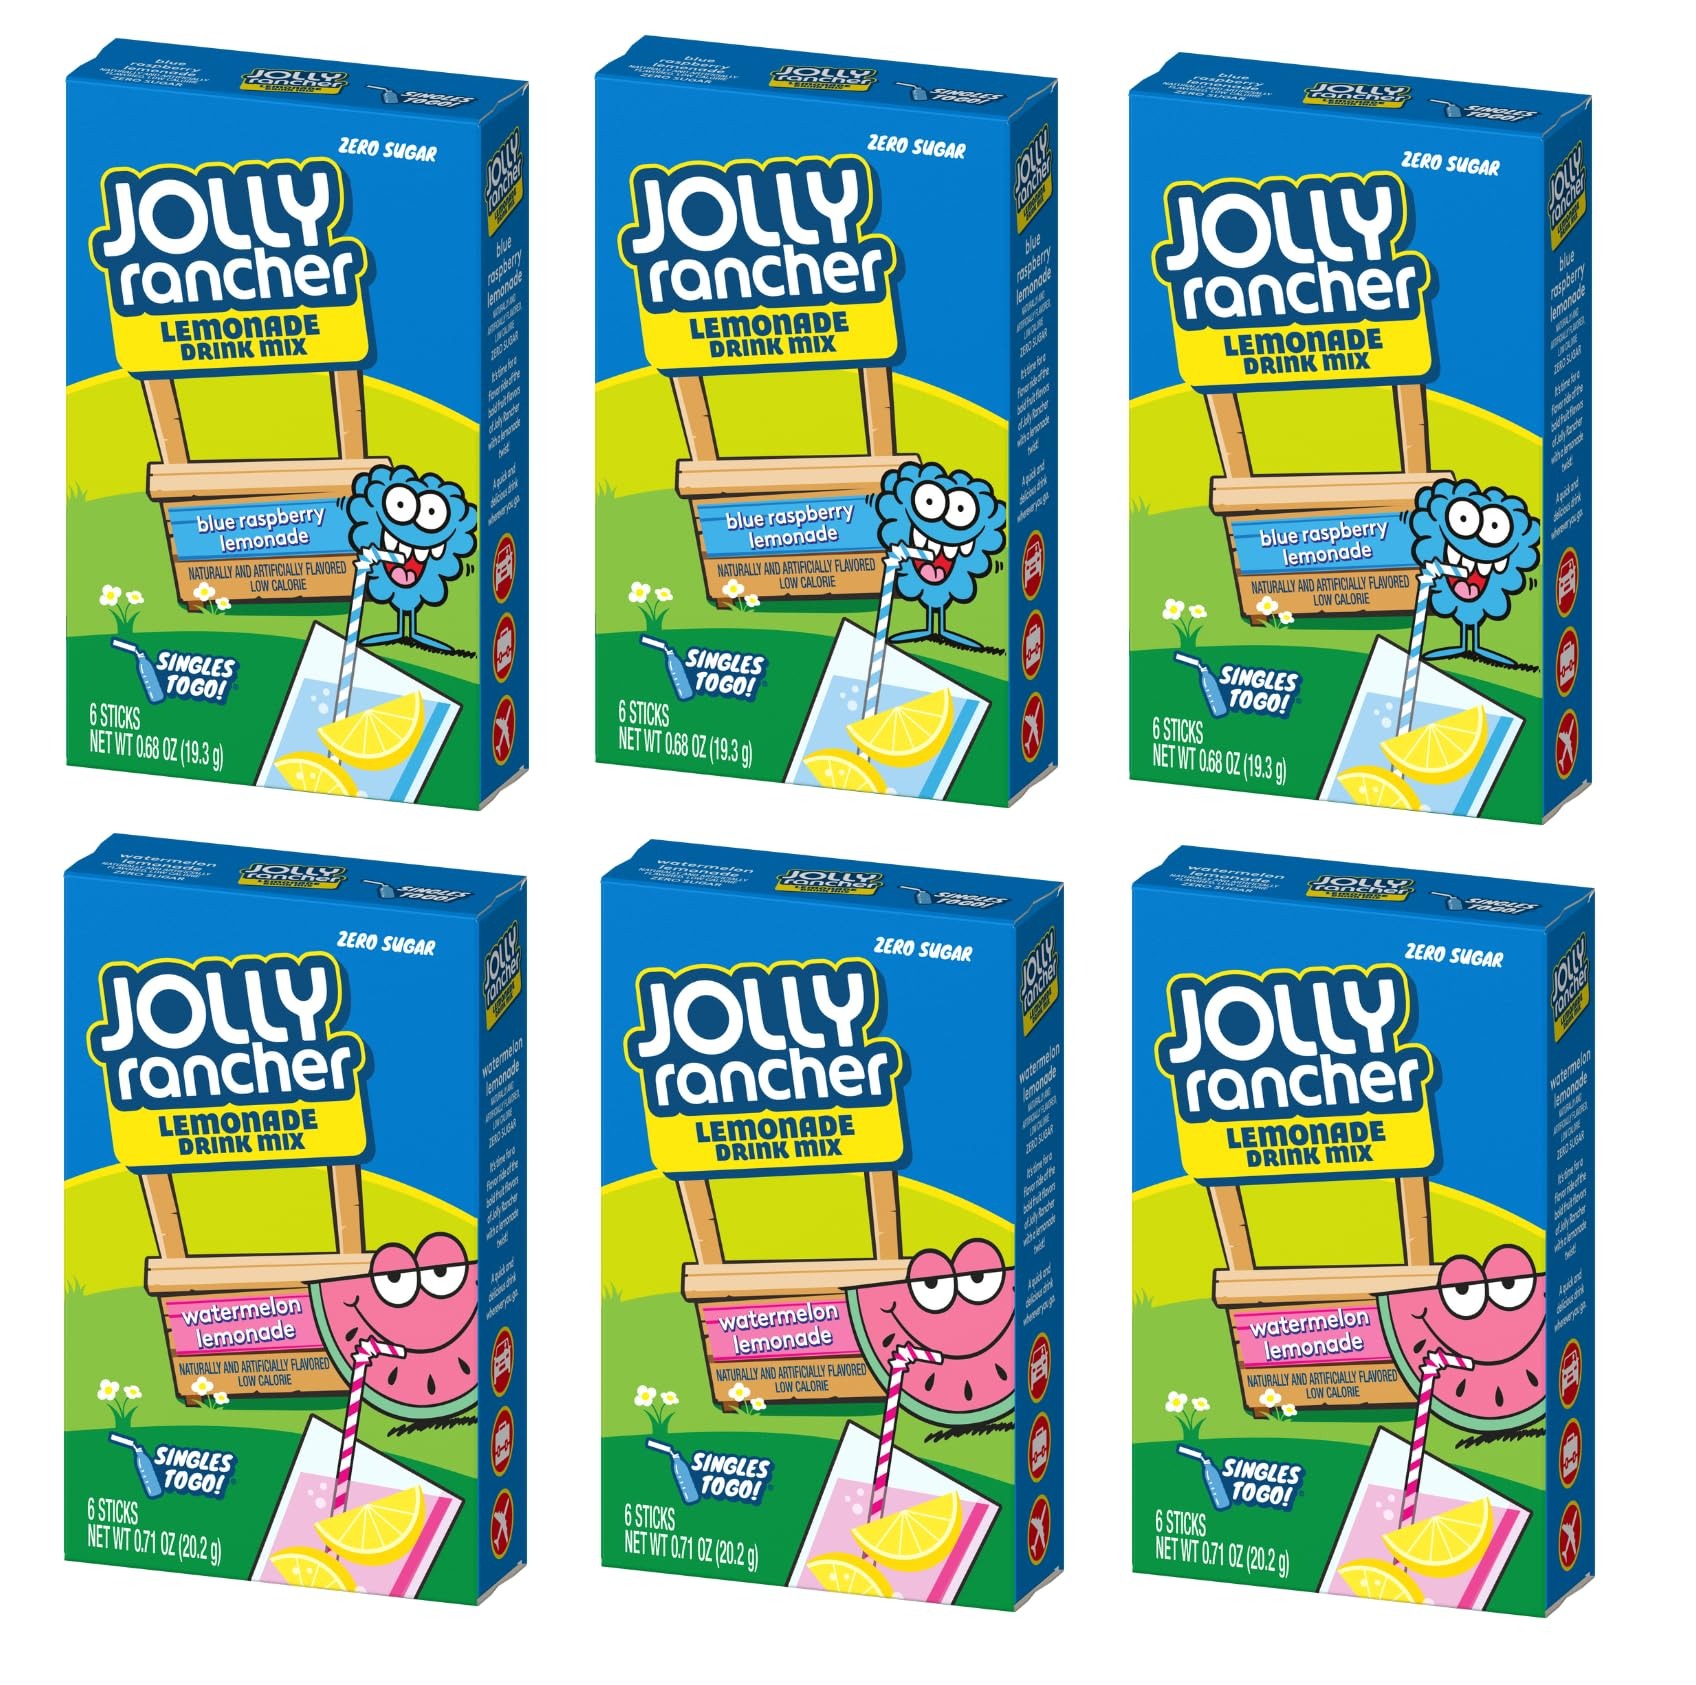
Item Name: SINGLES TO GO! Jolly Rancher Drink Mix Lemonade Variety Pack, 3 Blue Raspberry Lemonade and 3 Watermelon Lemonade (Pack of 6)
Bullet Point 1: 36 Total Servings: This bundle comes with 6 boxes that each have 6 packets giving you 36 total servings
Bullet Point 2: Varied flavors - Start your day off with refreshing Blue Raspberry Lemonade, indulge in a mid-day pick-me-up with Watermelon Lemonade, or make it through the night with both flavors! Get creative and mix them together for an unbeatable combo
Bullet Point 3: Deliciously fruity and sweet - Enjoy the irresistible taste of tangy Lemonade with a tantalizing twist. Our Jolly Rancher Singles To Go Drink Mix delivers just the right amount of sugary delight with every sip
Bullet Point 4: Vibrant flavor in every sip - Our amazing flavors bring cheerfulness to each day! They ice-packed with goodness that tantalize your taste buds with every sip. Perfect for lunchboxes, picnics, camping trips or just any time you want a burst of fruity flavor
Product Description: Introducing Jolly Rancher Singles To Go Drink Mix Lemonade Variety Pack, the perfect way to experience the delicious flavor of Jolly Rancher candy in a convenient drink mix. This variety pack includes 3 boxes of Blue Raspberry Lemonade and 3 boxes of Watermelon Lemonade flavors, for a total of 36 drink packets. Simply add water to the drink mix packet and you'll be enjoying a refreshingly delicious beverage in moments! It's perfect for any occasion - packed lunches, office meetings, or just when you're on-the-go and need a quick pick-me-up. So go ahead, satisfy your sweet tooth without sacrificing nutrition - try Jolly Rancher Singles To Go lemonade drink mix today!
Value: 4.17
Unit: Ounce

Price: 14.99